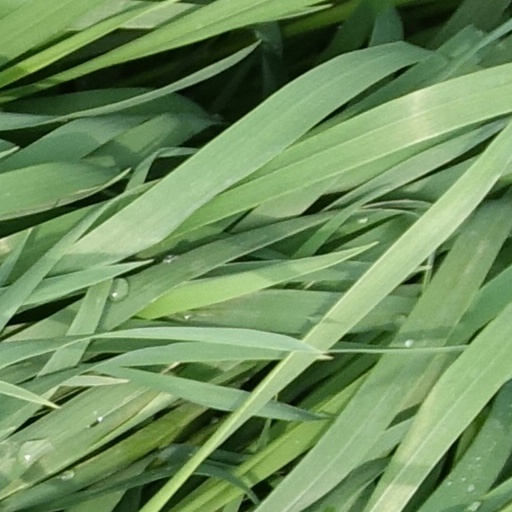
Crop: wheat